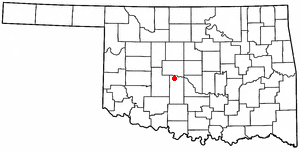
Minco est une ville américaine située dans le comté de Grady dans l’État de l'Oklahoma. En 2000, sa population était de 1 672 habitants.